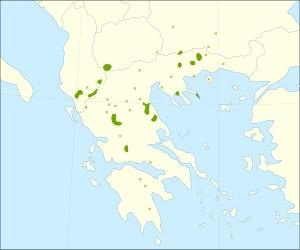
Abies x borisii-regis, appelé sapin de Bulgarie ou sapin du roi Boris, est une espèce d'arbre de la famille des Pinaceae. Ce taxon fait partie du groupe des sapins circum-méditérranéens et est surtout présent dans les montagnes des Balkans. A l’heure actuelle, ce sapin est considéré comme étant une espèce d’origine hybride. Cet arbre est souvent utilisé comme sapin de Noël et son bois peut être employé pour la construction ou la fabrication de matériaux.